Better Days (TV series)

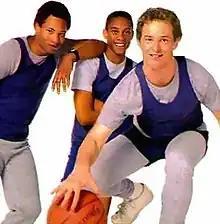

Better Days is an American sitcom that aired on CBS from October 1 to October 29, 1986.